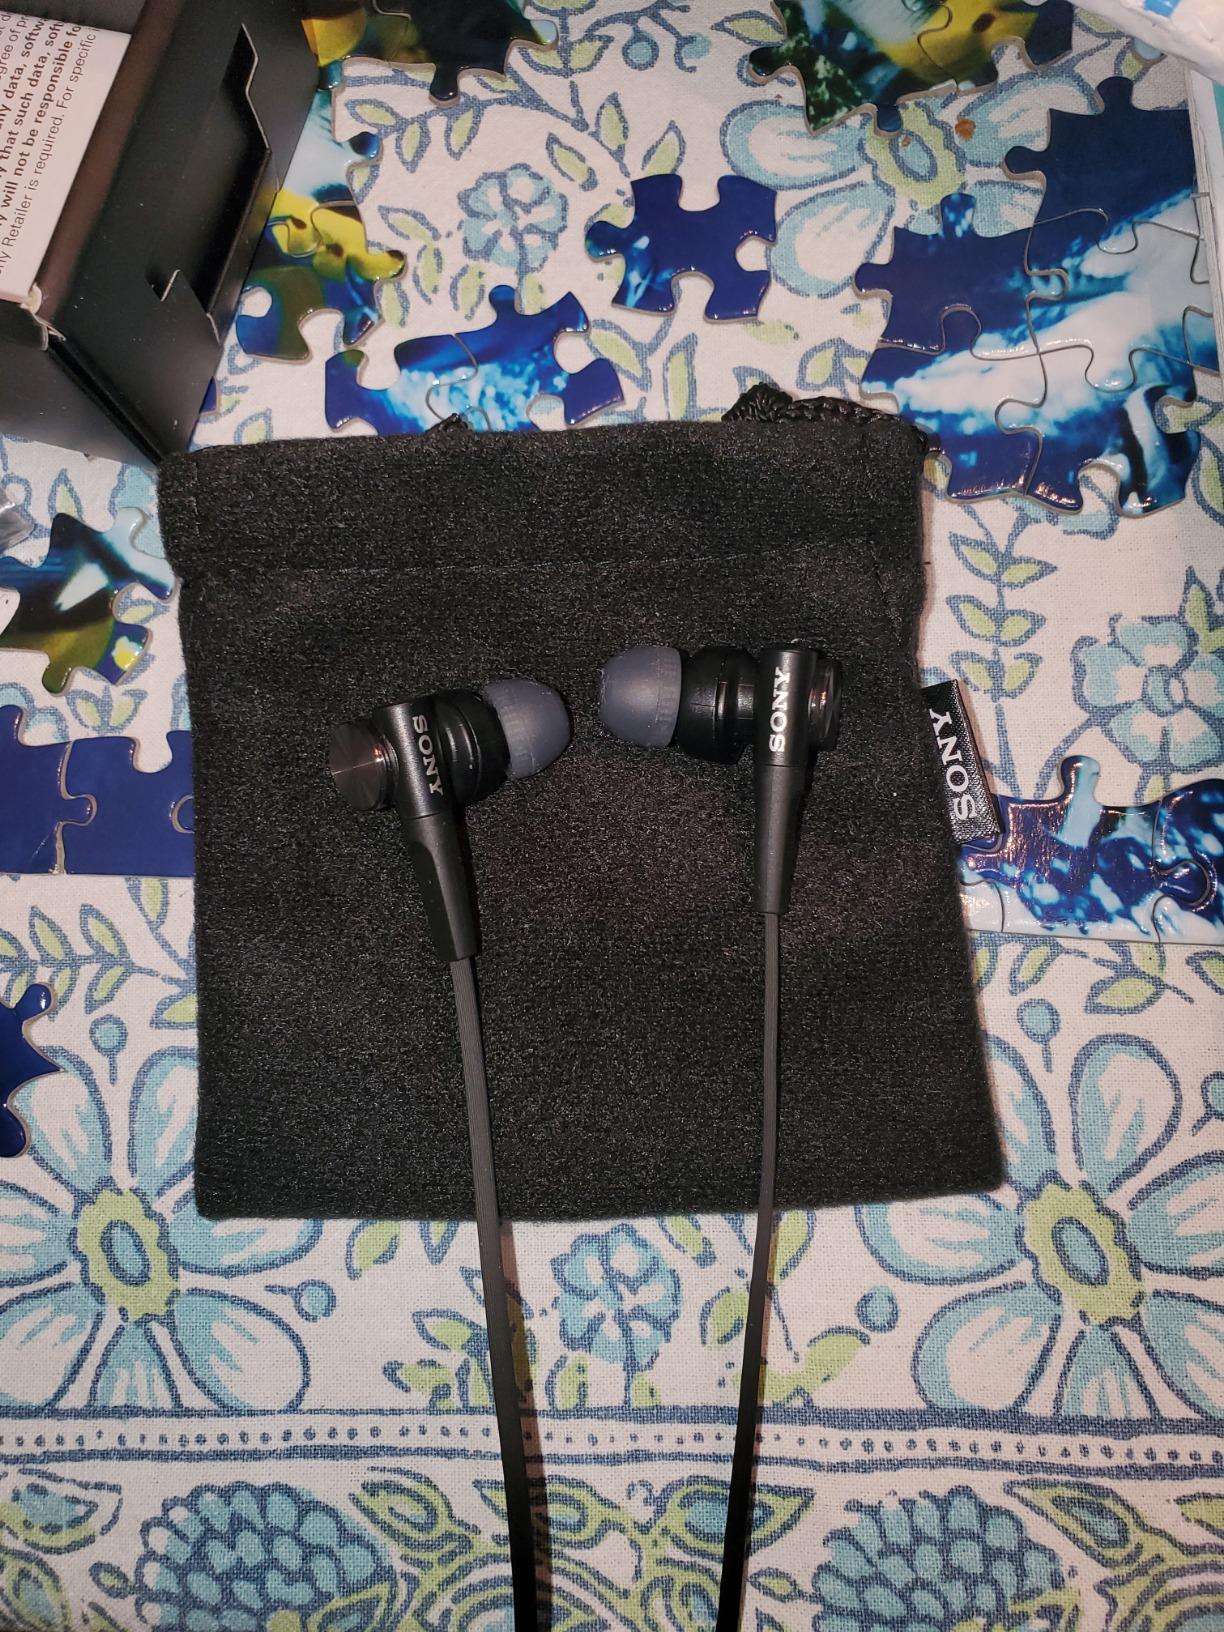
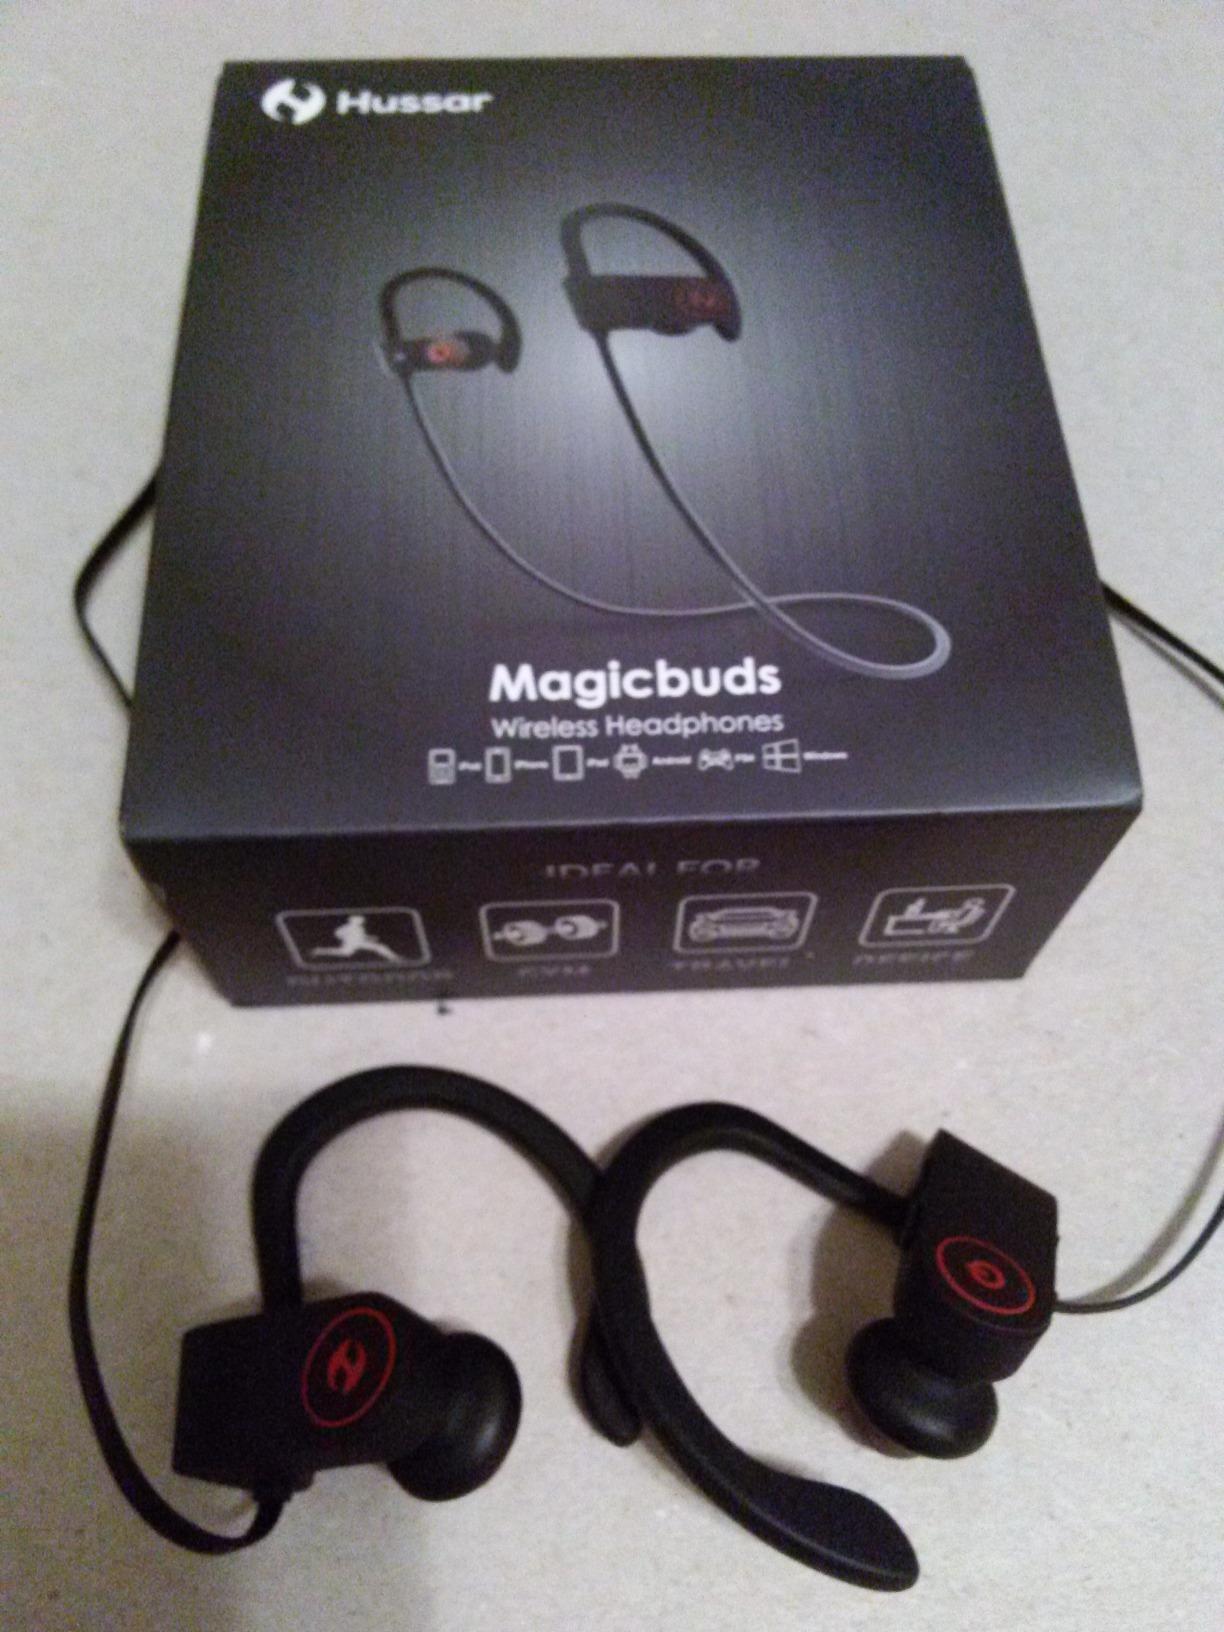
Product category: headphones
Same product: no